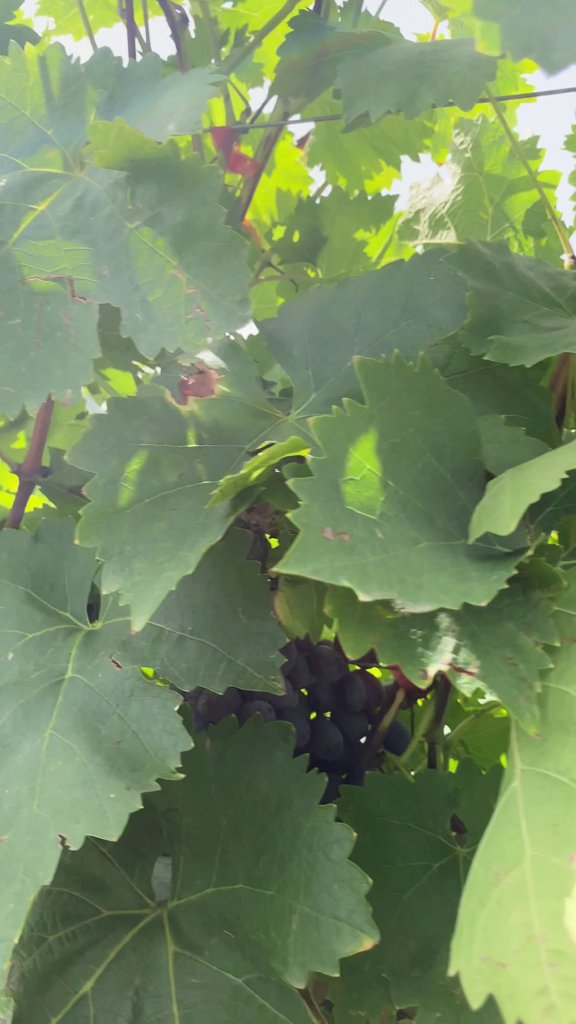
Berries visible: 14
Grape clusters: 1